Sylvester (priest)

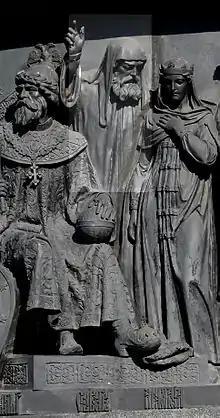
Sylvester in the Millennium of Russia monument in Veliky Novgorod

Sylvester (later known as Spiridon) was a priest of the Cathedral of the Annunciation and a close advisor to Ivan IV. Sylvester is known for heavily influencing Ivan and the contemporary Russian government alongside Alexei Adashev and their Chosen Council from 1549 to 1560. His power was mostly unchallenged during this time, with the exception of the Viskovatyi affair, but that was quickly solved in his favor. He eventually fell out of favor with the Tsar in 1560 and withdrew to the Kirillov monastery in Beloozero before moving to the Solovetskii monastery, at some point changing his name to Spiridon and later dying before 1580. He is later described by Ivan as a traitor and conspirator.